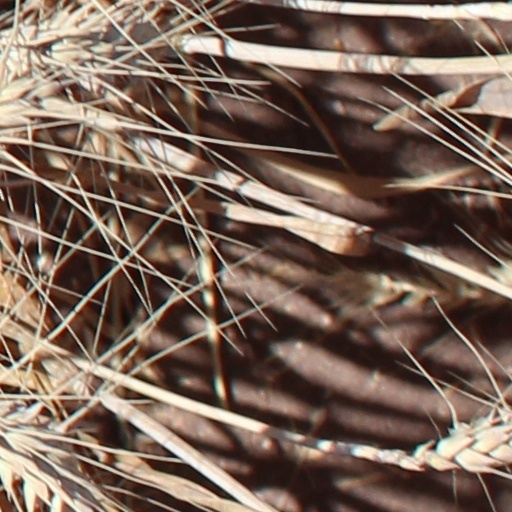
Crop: wheat